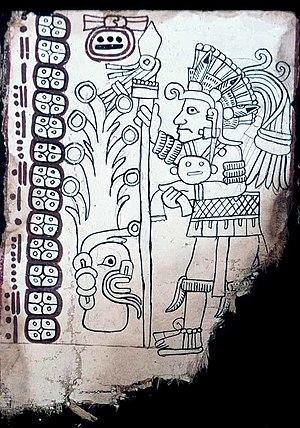
Le Codex de Mexico est l'un des quatre codices mayas préhispaniques. Il était auparavant connu sous le nom de Codex Grolier en référence au Grolier Club de New York où il a été étudié pour la première fois par le mayaniste, Michael D. Coe, en 1971. Contrairement aux trois autres codices mayas, connus depuis le XIXᵉ siècle, il n'est apparu que dans les années 1970 dans des circonstances peu claires. Ceci explique que son authenticité a longtemps été mise en doute.